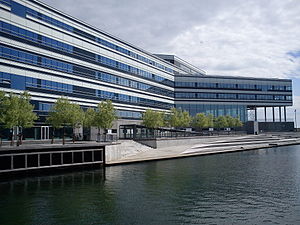
INCUBA / Historie / 2008 - Udbygning Skejby
Navitas Park fra 2014
INCUBA er en forskerpark i Aarhus med tre afdelinger beliggende i henholdsvis Skejby, IT-byen Katrinebjerg og Navitas. Derudover er INCUBA en del af campus på Gustav Wieds Vej i tilknytning til Universitetsparken. INCUBA er Danmarks første forskerpark.